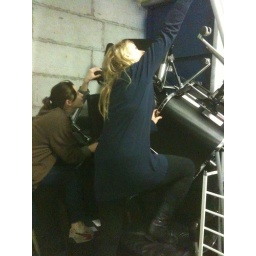
Molly and Andrea climbing the chair mountain in the storage room